Mittelmark

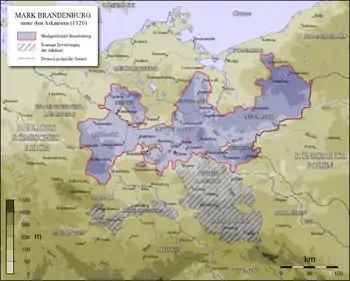
Brandenburg under the House of Ascania, 1320

The Mittelmark is a historical region in eastern Germany that was the core territory of the Margrave of Brandenburg between the Oder and Elbe rivers.